Water pollution in New Zealand

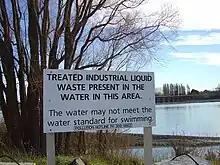
A sign warning of water pollution on the Waimakariri River, 2004

Water pollution in New Zealand is an increasing concern for those who use and care for waterways and for New Zealand regulatory bodies. An increase in population is linked to an increase in water pollution, due to a range of causes such as rural land use, industrial use and urban development. Fresh water quality is under pressure from agriculture, hydropower, urban development, pest invasions and climate change. While pollution from point sources has been reduced, diffuse pollution such as nutrients, pathogens and sediments development and from stormwater in towns is not under control. There are more than 800 water quality monitoring sites around New Zealand that are regularly sampled.